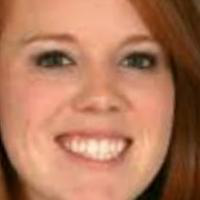
Age group: age 21-30